Alpha Group

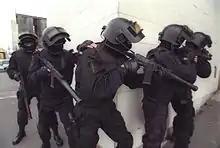
Alpha Group members during a training exercise in 2009

The group was instrumental in the Russian government's attempts to forcibly bring an end to a series of mass hostage crisis incidents, in which groups of Chechen and other separatist militants took hostages. These events took place in Russia's southern territories near Chechnya as well as in the Russian heartland, and were made up of the Budyonnovsk hospital hostage crisis in June 1995, the Kizlyar-Pervomayskoye hostage crisis in January 1996, the Moscow theatre hostage crisis in October 2002, and the Beslan school hostage crisis in September 2004. Each of these high-profile incidents resulted in hundreds of fatalities and injuries among the hostages and, with the exception of the Moscow siege, significant losses among the unit's personnel.